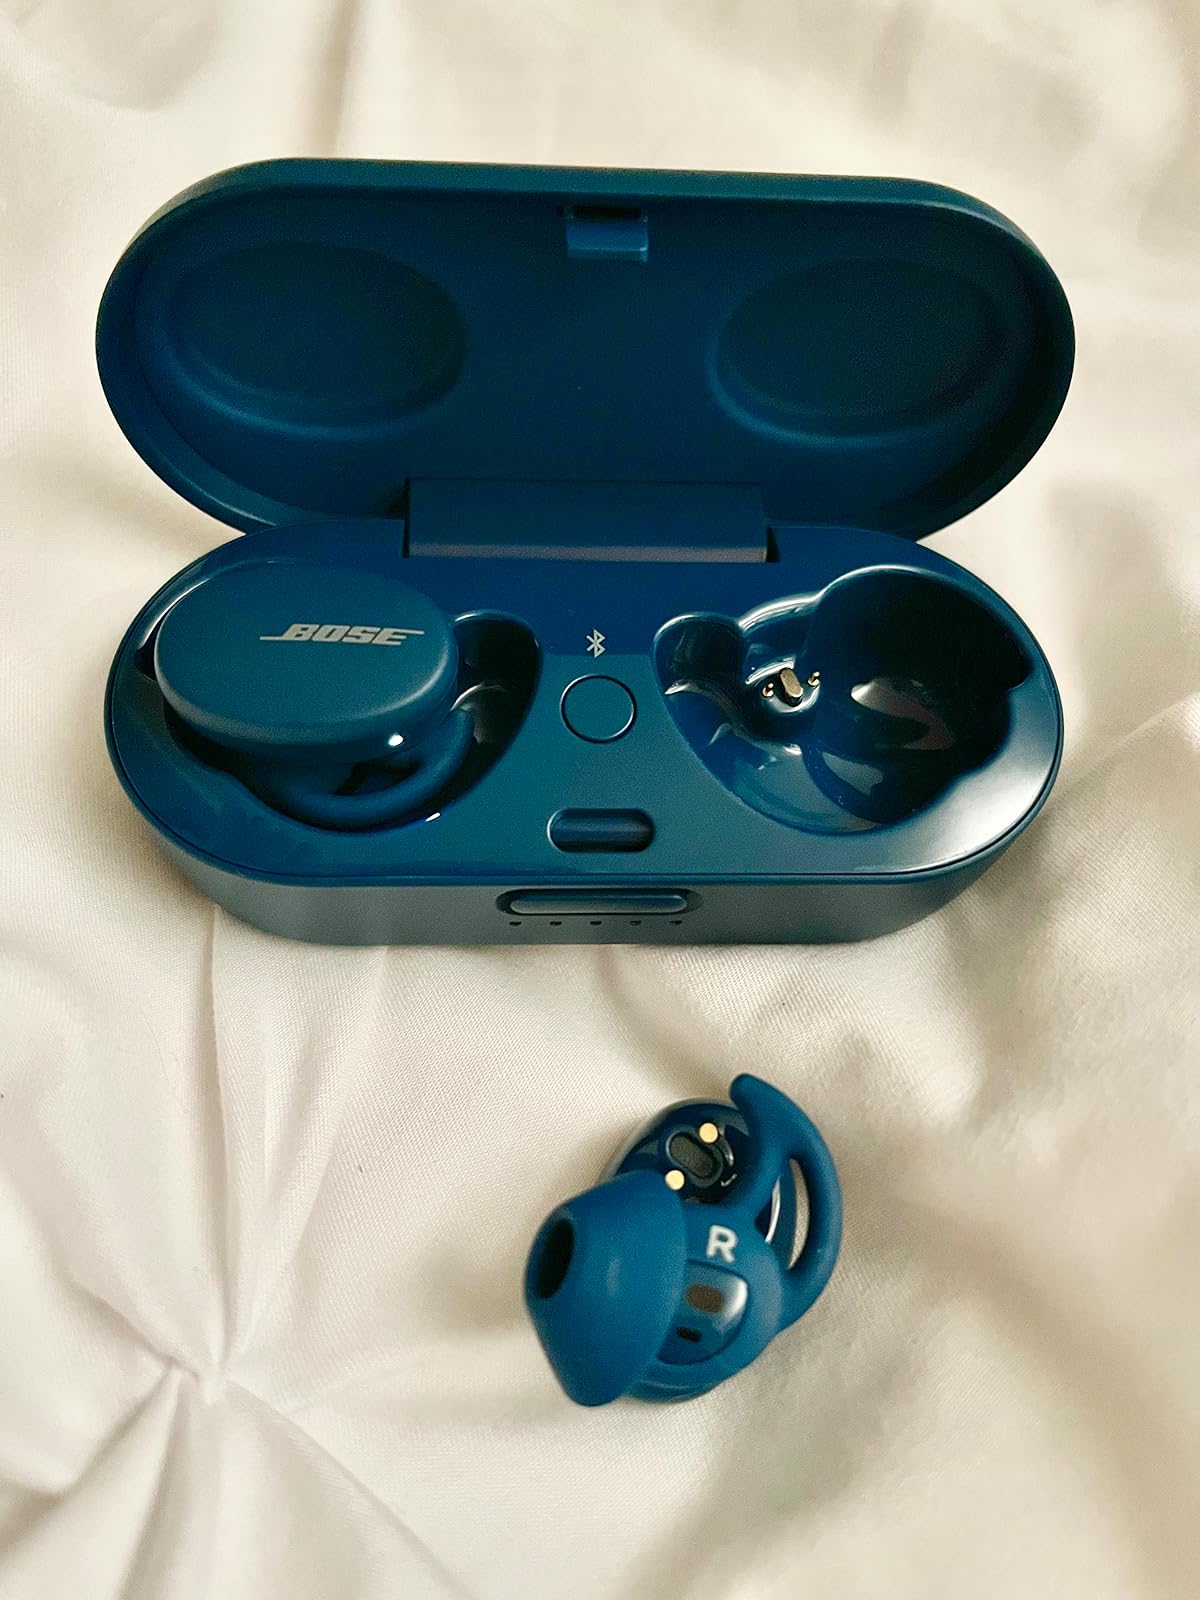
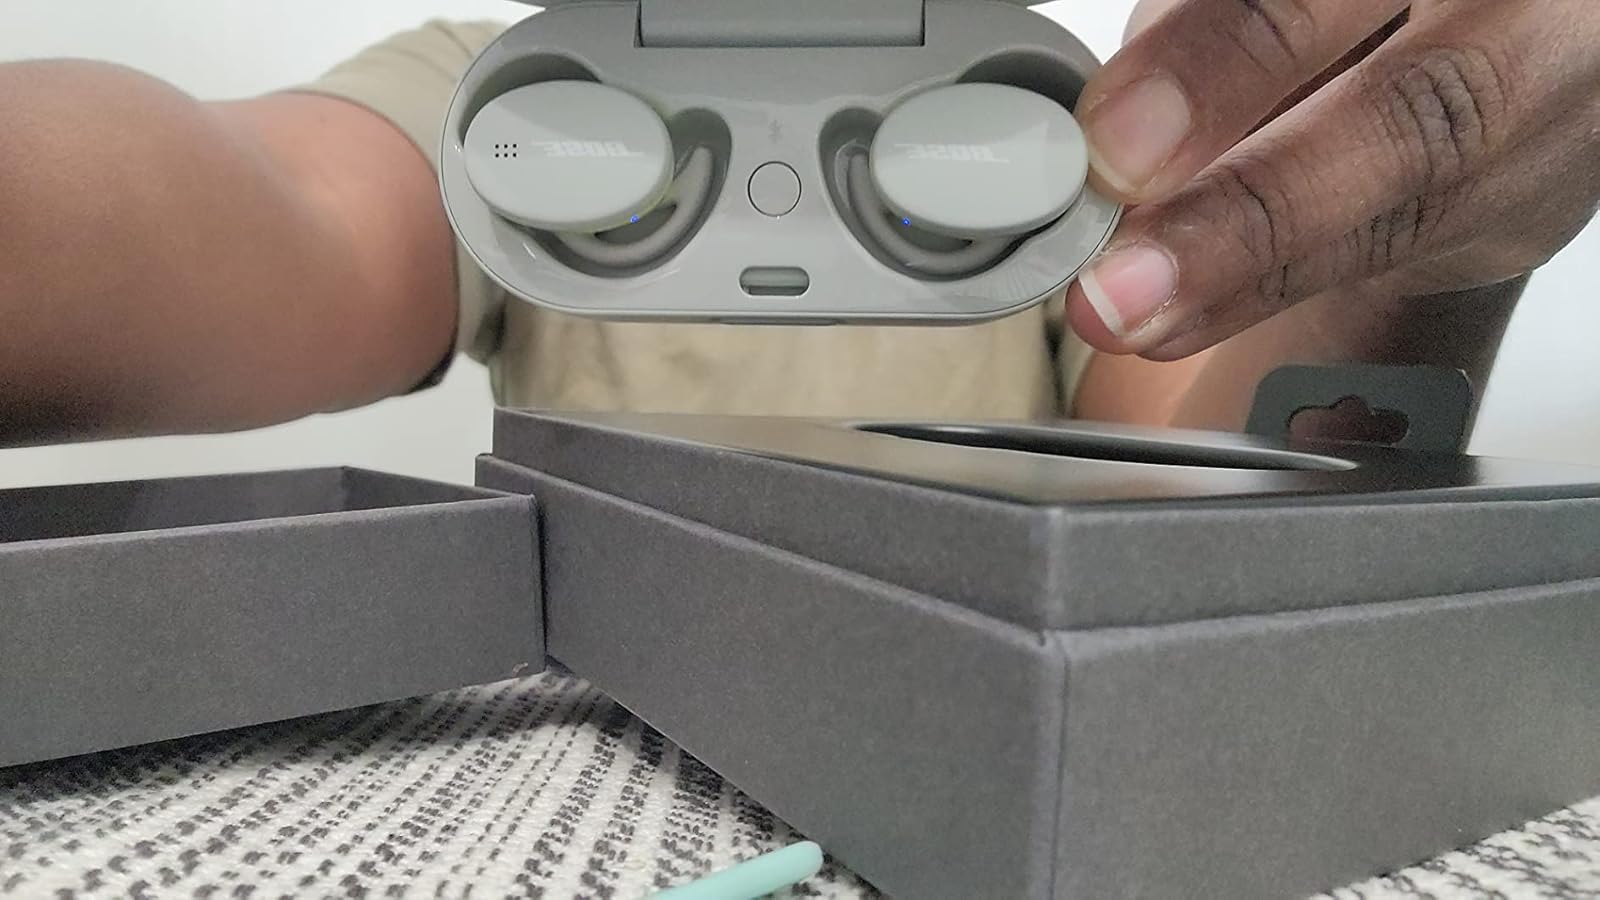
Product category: earbuds
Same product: no